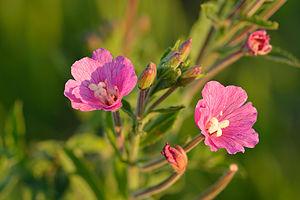
L'épilobe à grandes fleurs encore appelée épilobe hirsute est une espèce de plantes herbacées vivaces du genre Epilobium, famille des Onagraceae.